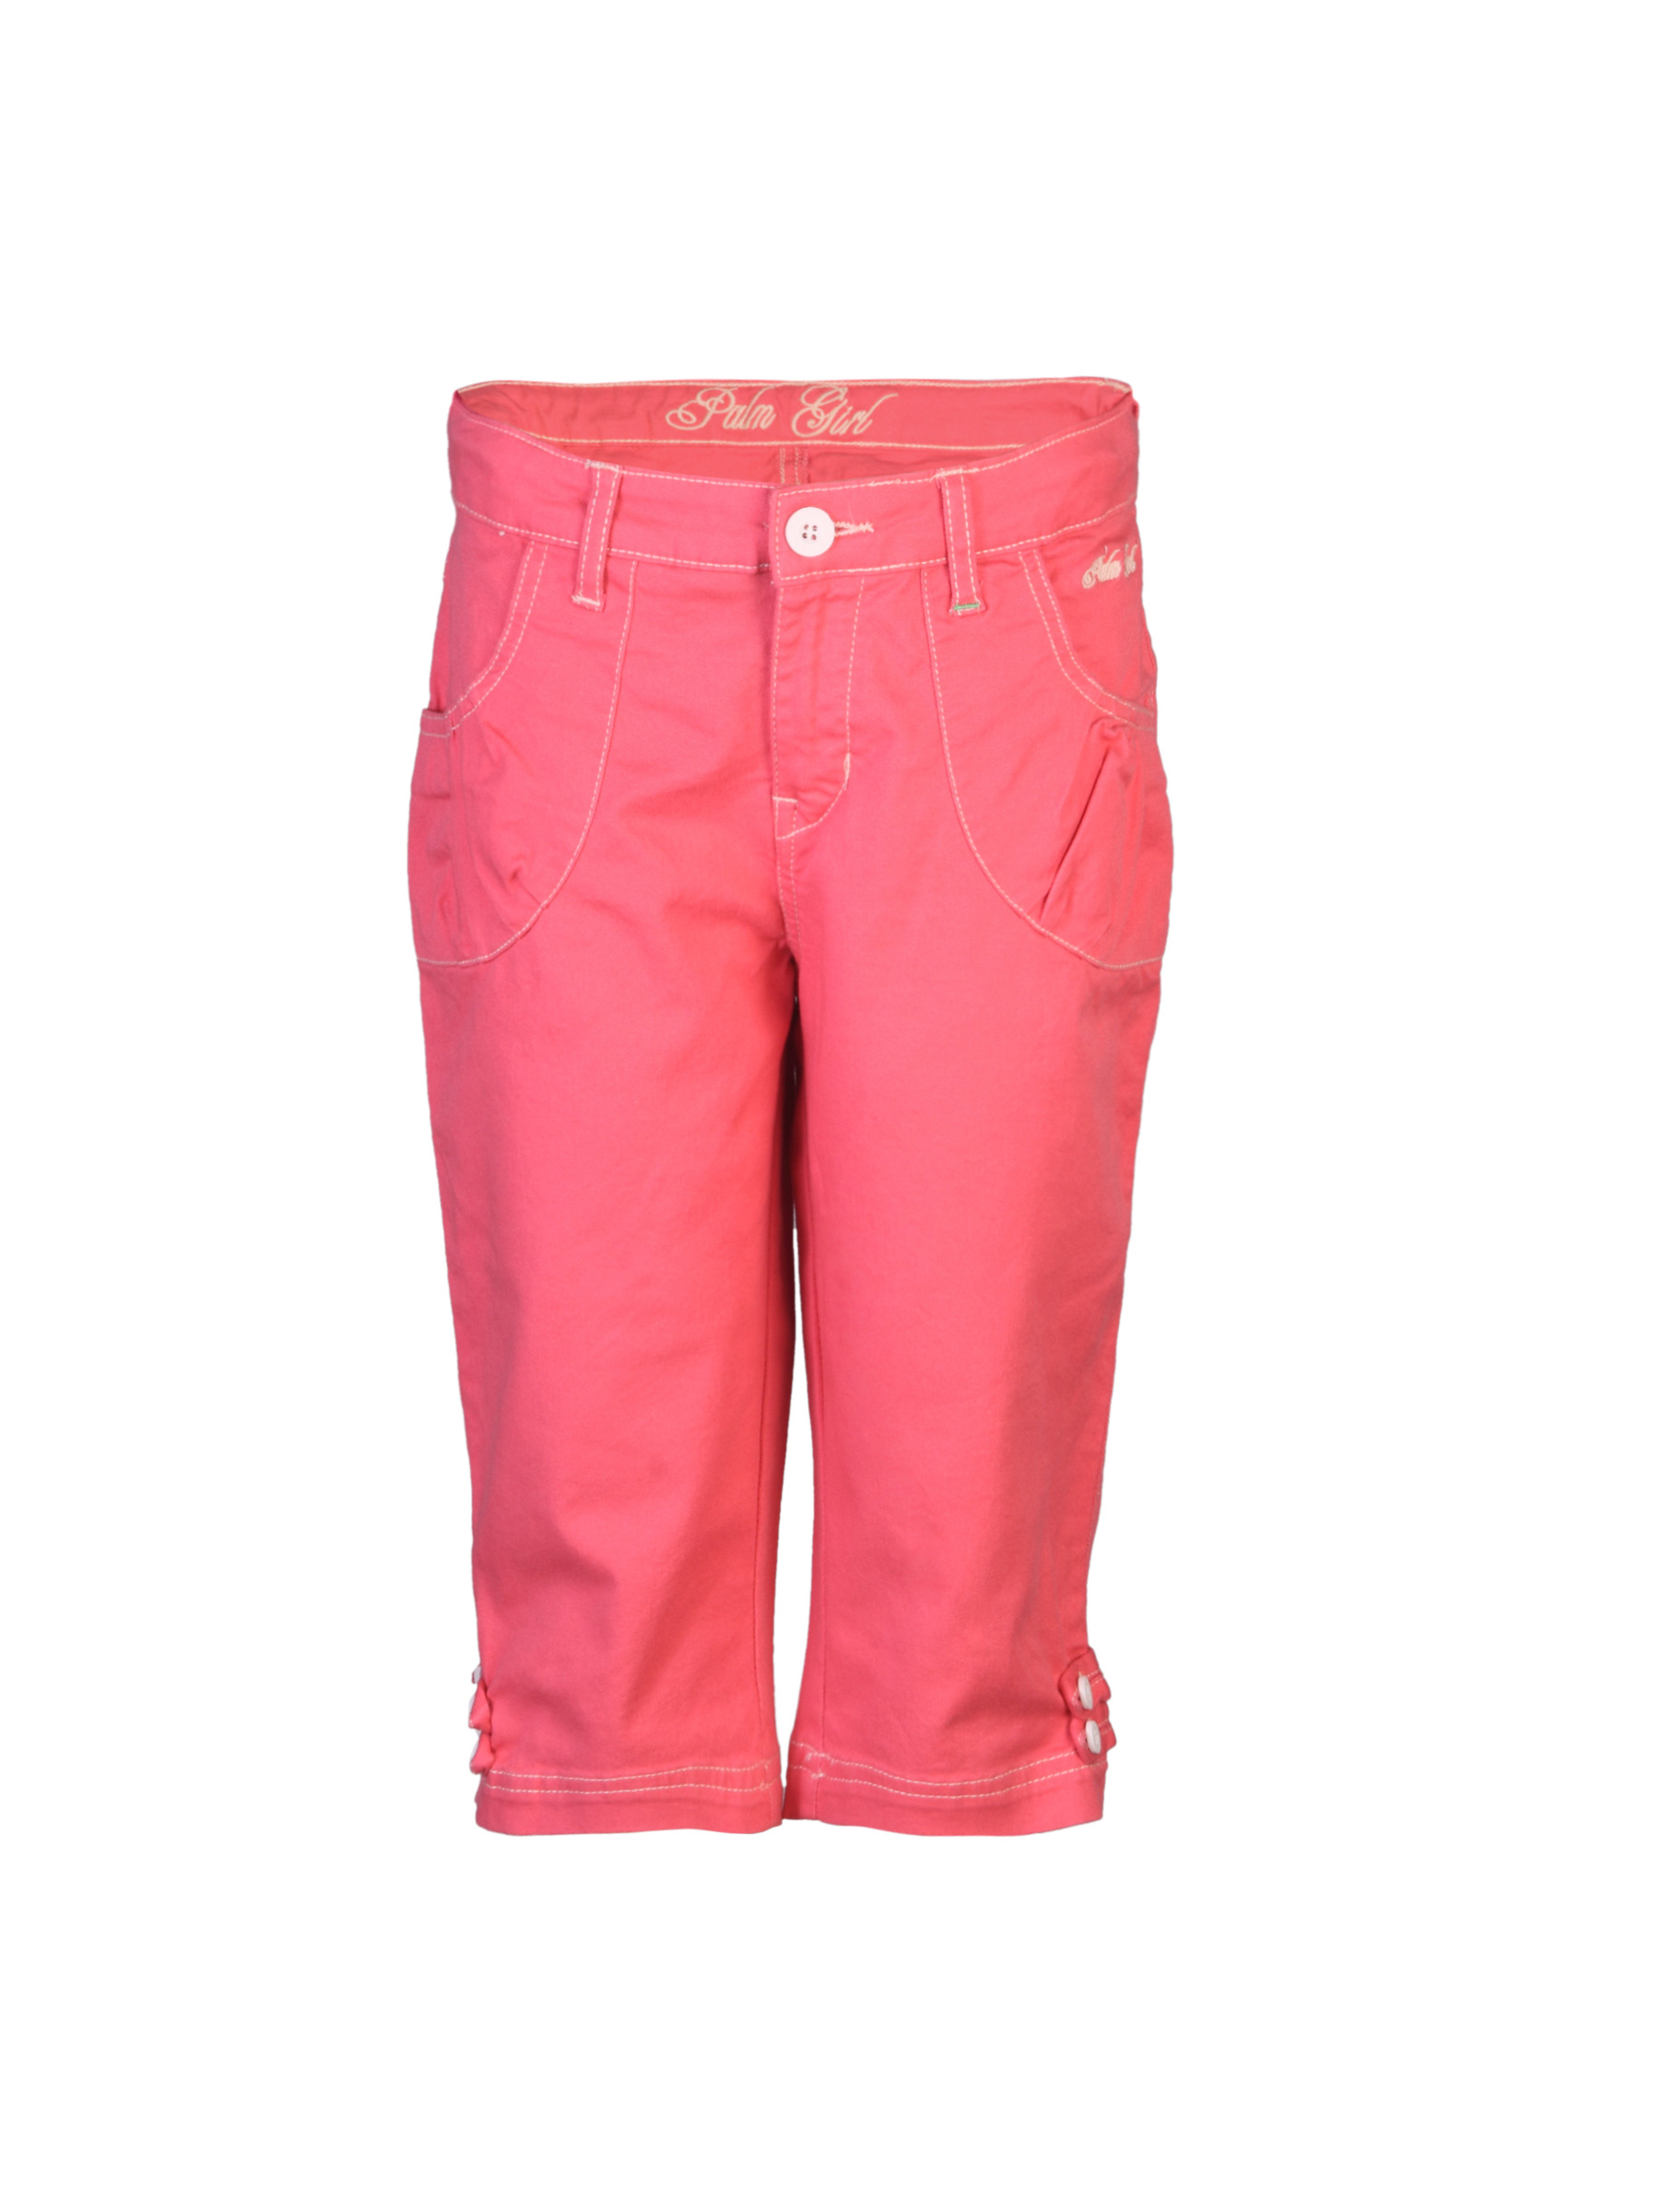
Gini and Jony Girls Woven Pink Pedal Pusher
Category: Apparel / Bottomwear / Capris
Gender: Girls
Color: Pink
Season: Summer 2012
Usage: Casual